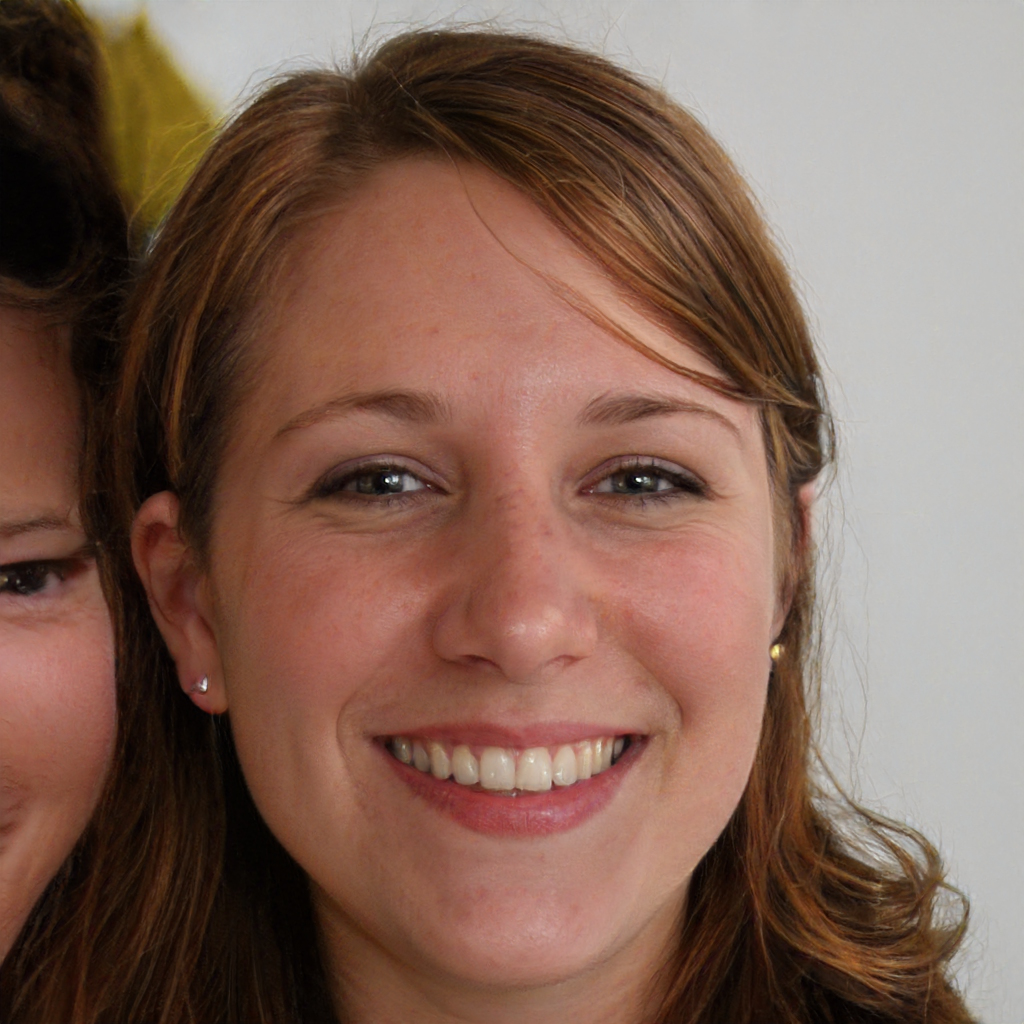
Gender: Female